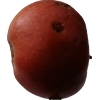
Label: Apple 17